Speed limit

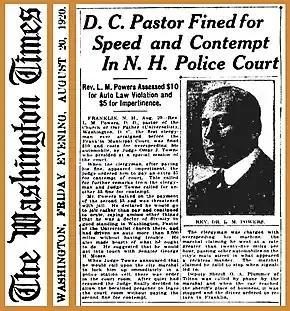
In 1920 a pastor was fined US$10 for "overspeeding his machine ... at a rate greater than ... in what appeared to be a reckless manner."

In 1901, Connecticut was the first state in the United States to impose a numerical speed limit for motor vehicles, setting the maximum legal speed to in cities and on rural roads. Speed limits then propagated across the United States; by 1930 all but 12 states had established numerical limits.